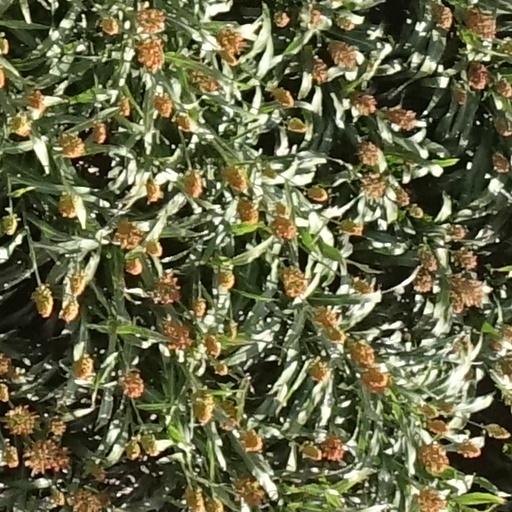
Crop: sorghum